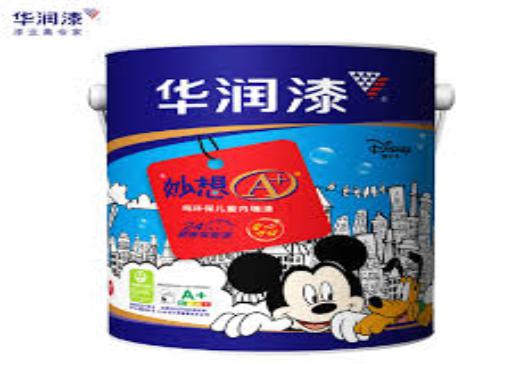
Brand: huarun
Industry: Others